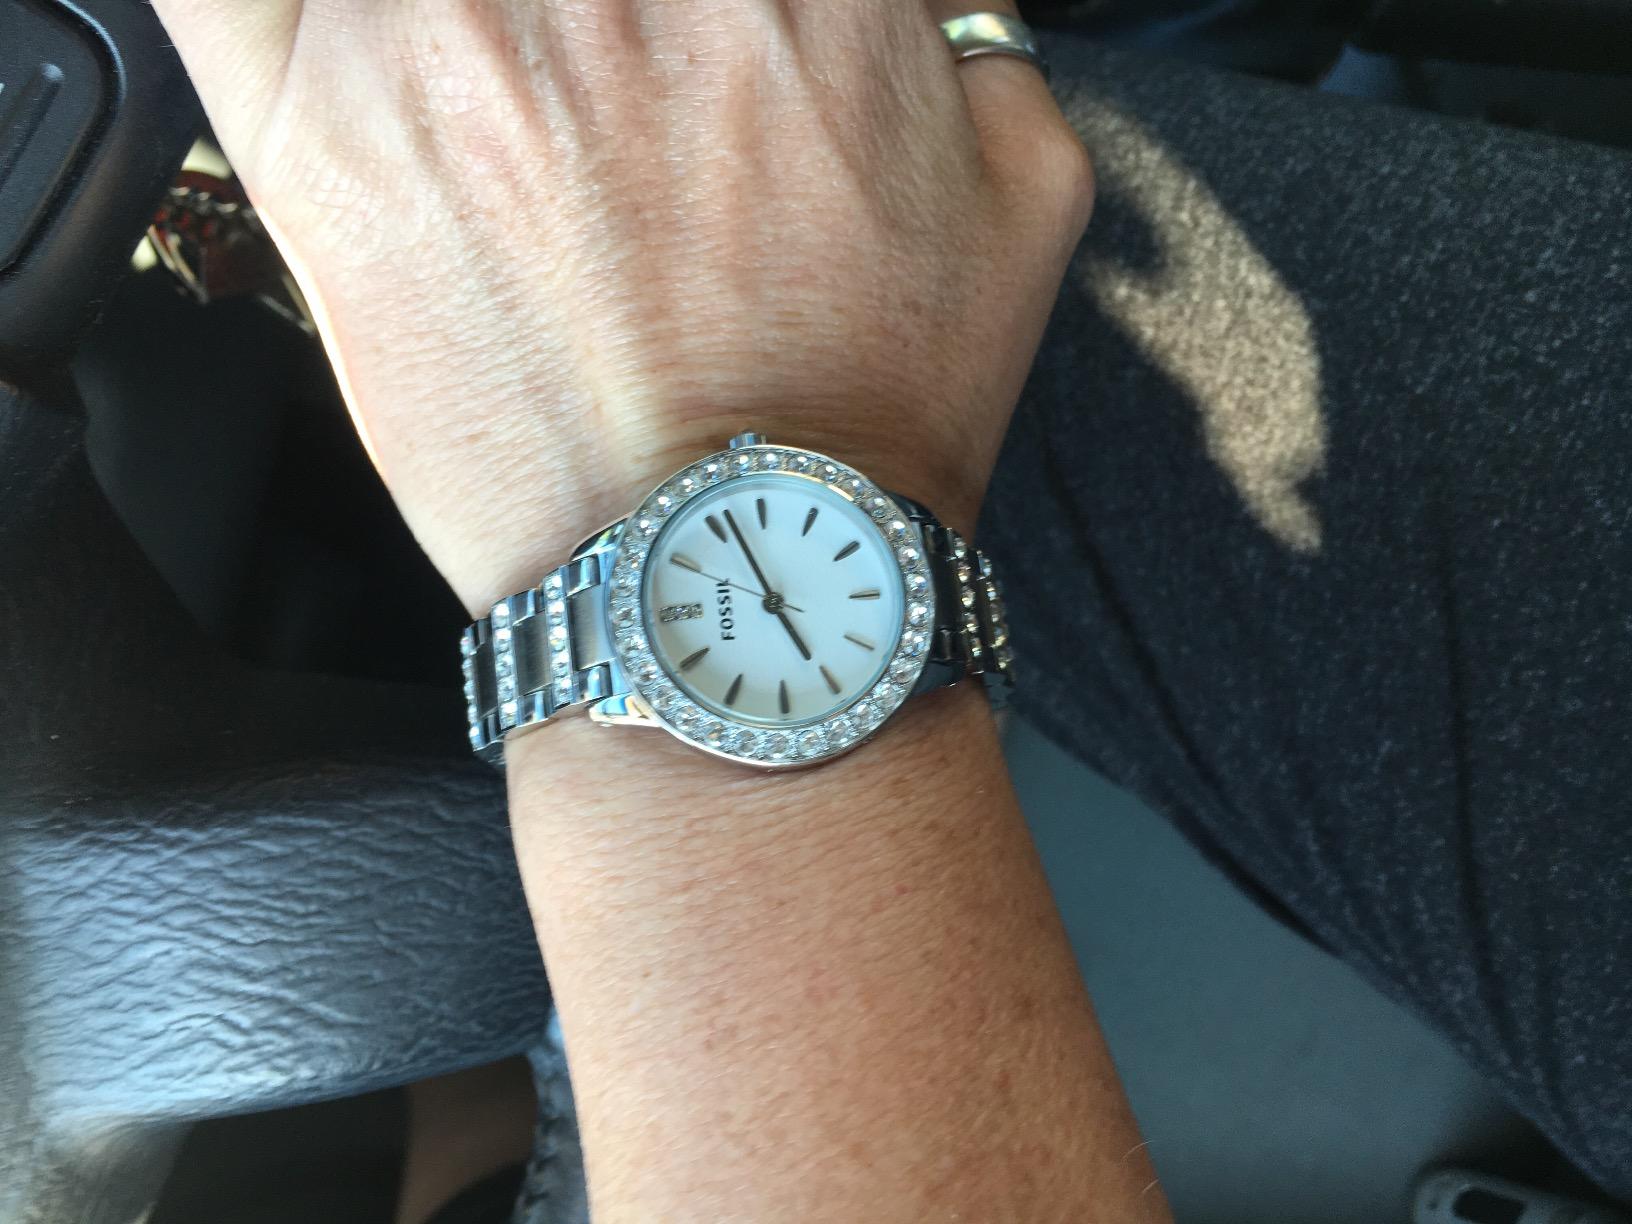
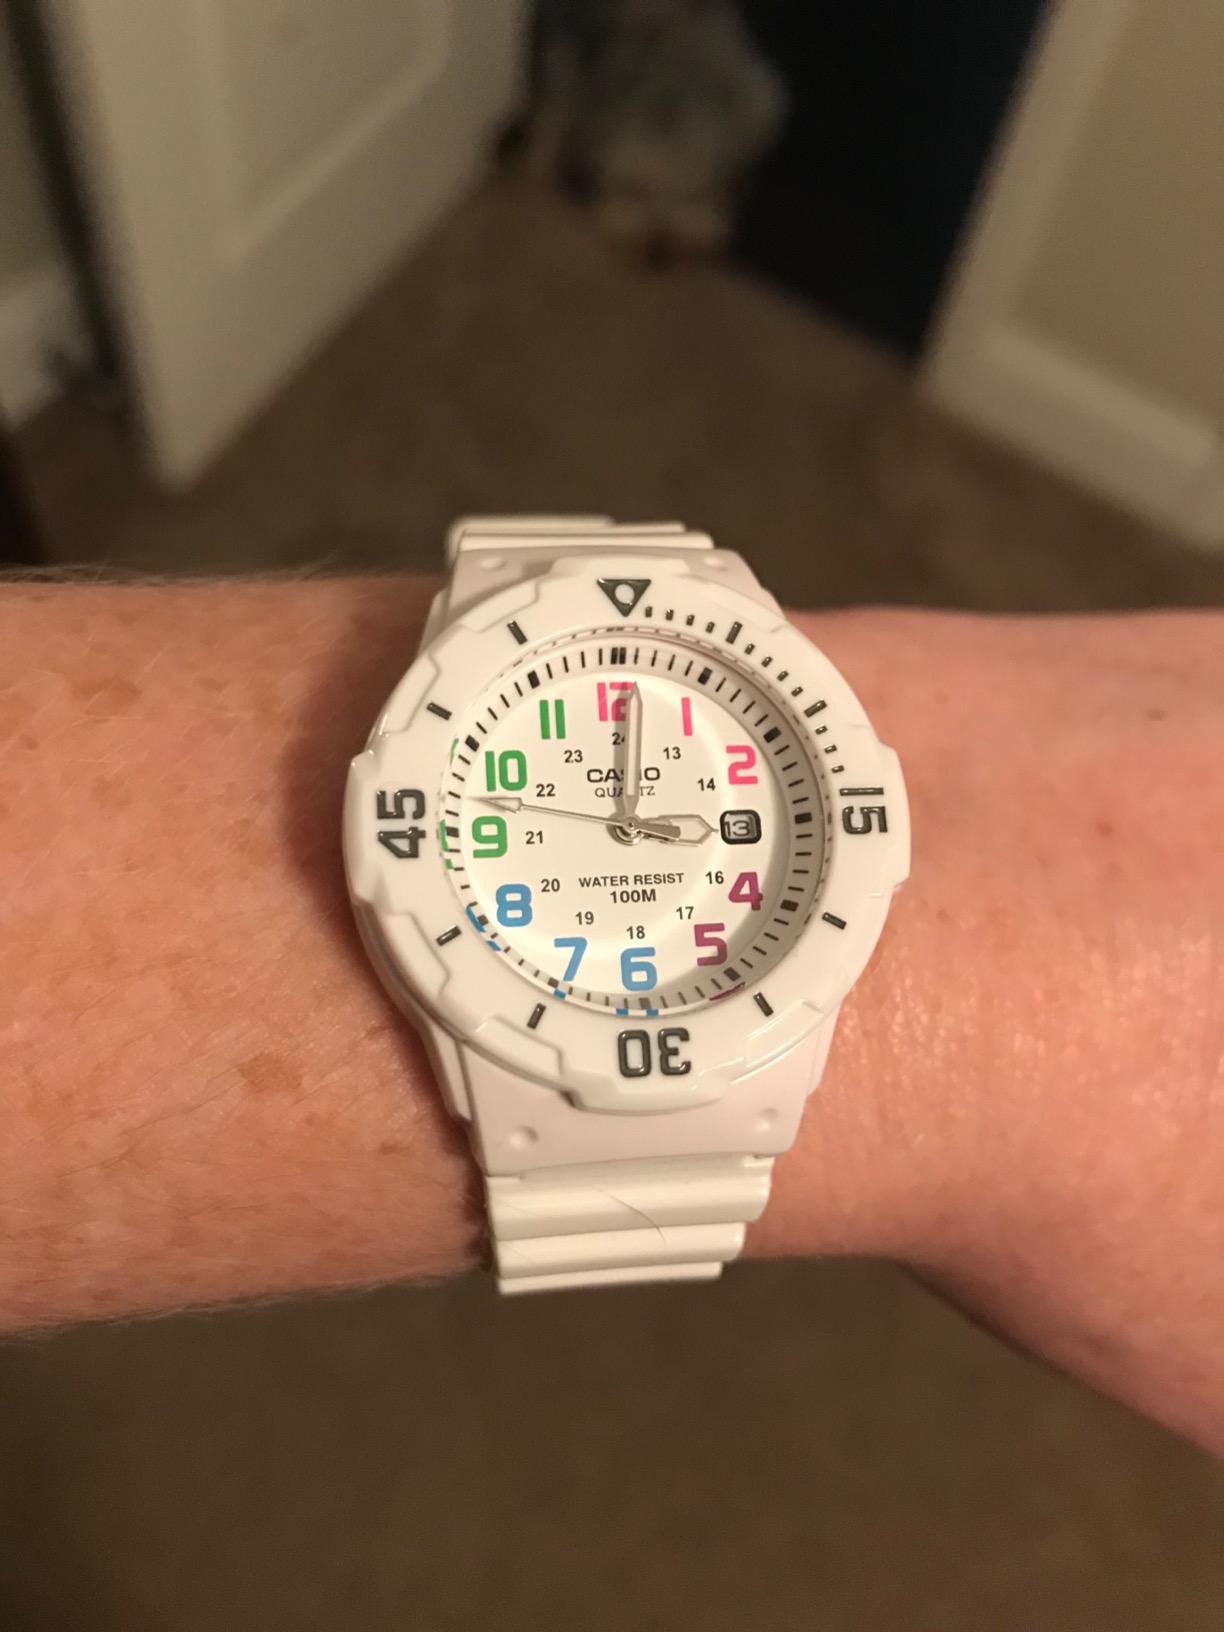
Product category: accessories_watch
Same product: no